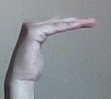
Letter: haa